Corinne Hall

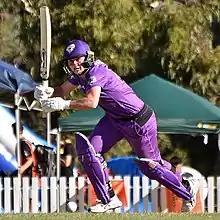
Hall batting for the Hobart Hurricanes

Corinne Louise Hall (born 12 October 1987) is an Australian former cricketer who played as a right-handed batter and occasional right-arm off break bowler. She played for New South Wales, Tasmanian Tigers, Hobart Hurricanes and Sydney Thunder, as well as for English county sides Berkshire and Devon, and the New Zealand team Canterbury Magicians.